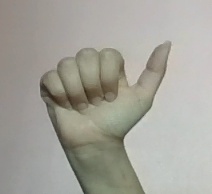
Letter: dhad